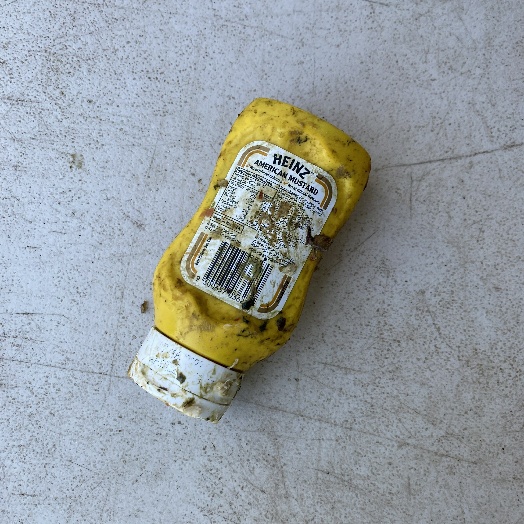
Label: Plastic